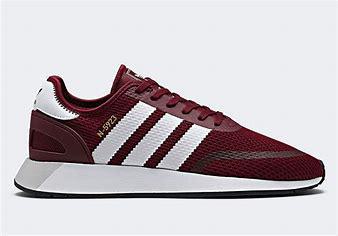
Brand: Adidas
Model: N 5923